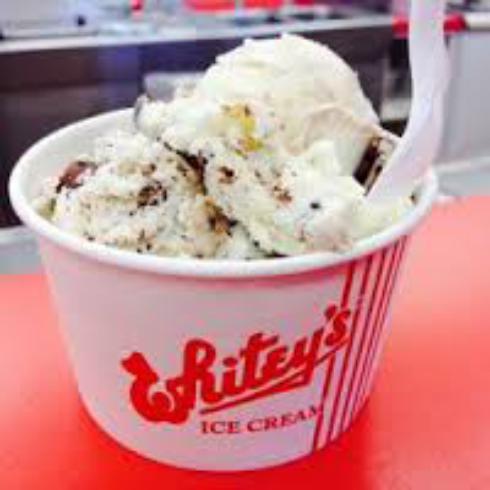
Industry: Food